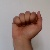
The image shows a hand gesture representing the letter 'A' in Indian Sign Language.